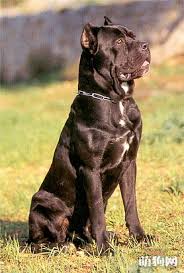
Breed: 253-n000105-Cane_Carso